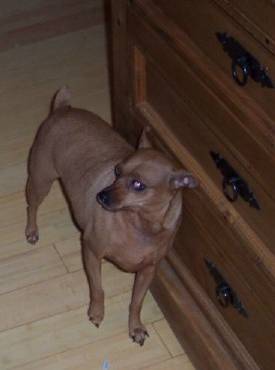
Label: dog